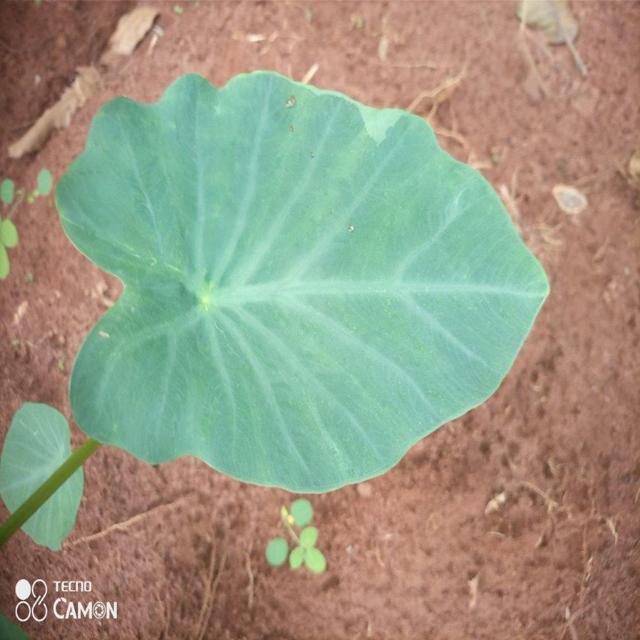
Label: Healthy